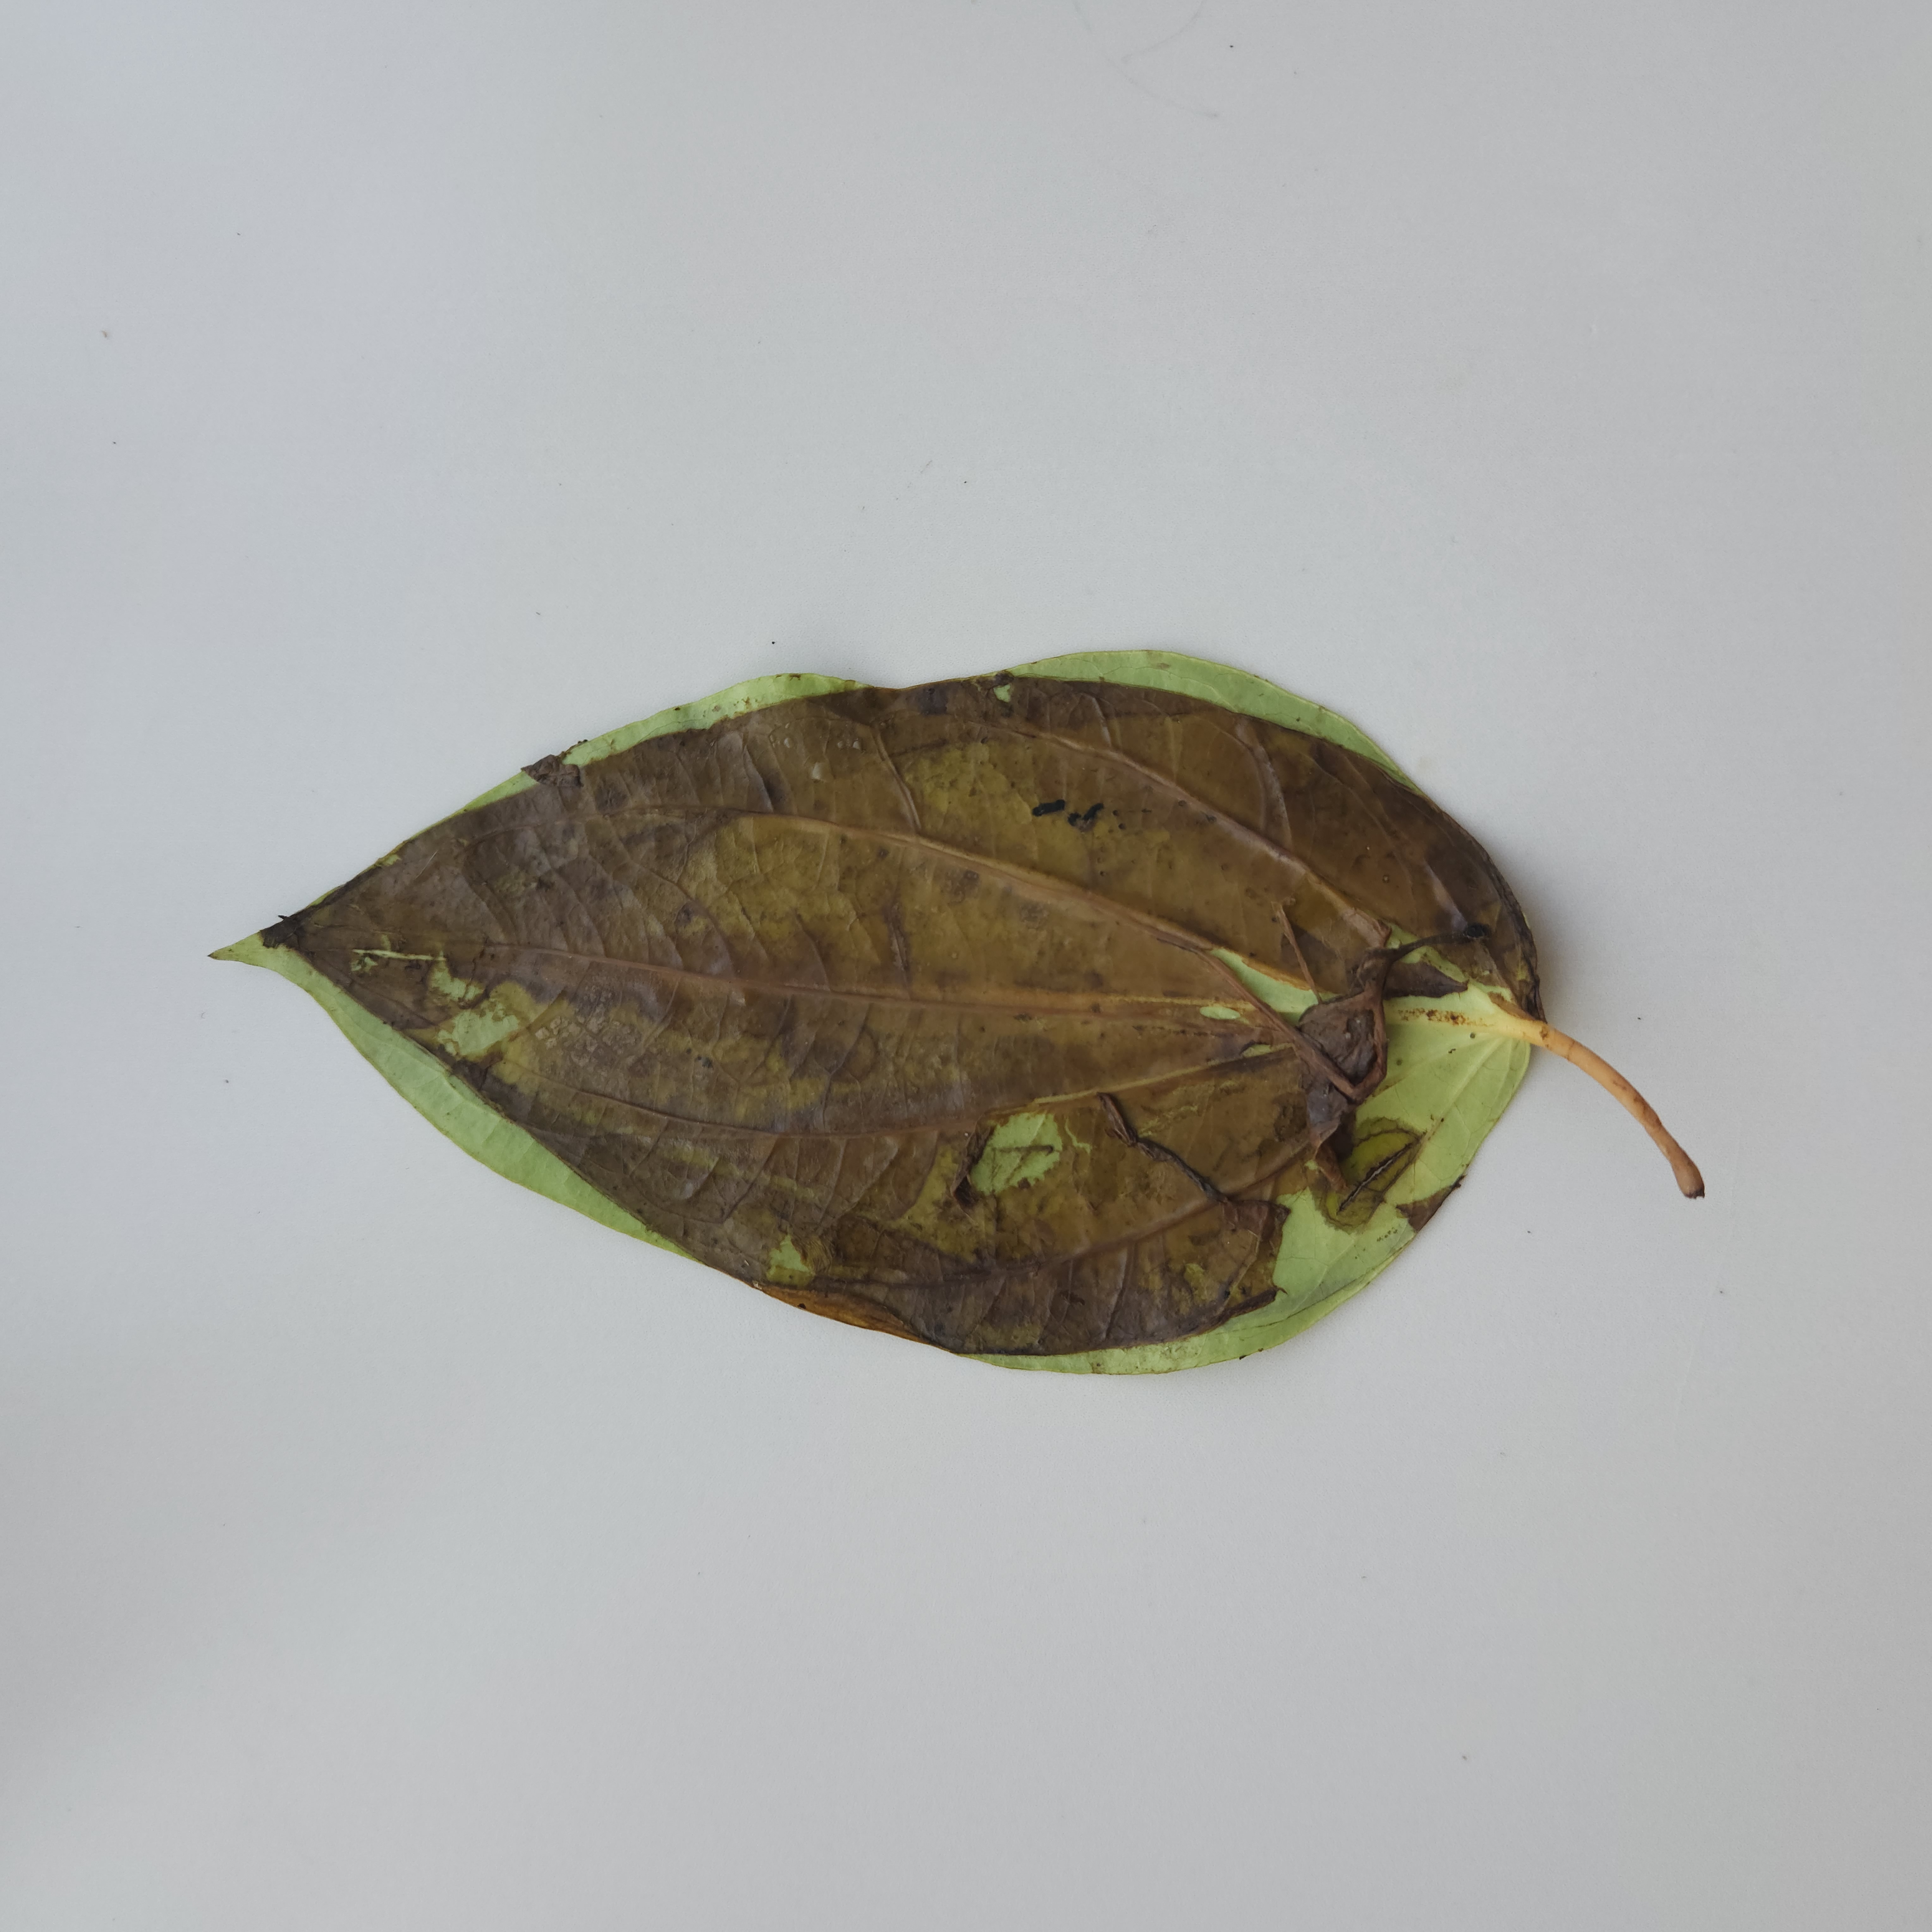
Label: Diseased